Surfboard wax

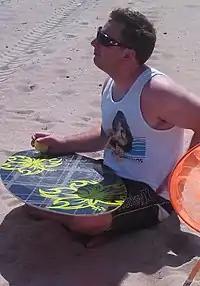
Man applies surfboard wax to skimboard at a beach.

Surfboard wax (also known as surfwax) is a formulation of natural and/or synthetic wax for application to the deck of a surfboard, bodyboard, or skimboard, to keep the surfer from slipping off the board when paddling out or riding a wave. It is also used to increase grip on the paddle of a surf kayak or dragon boat.